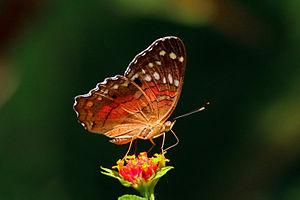
Anartia amathea est un insecte lépidoptère appartenant à la famille des Nymphalidae à la sous-famille des Nymphalinae, tribu des Victorinini et au genre Anartia.